William Stork

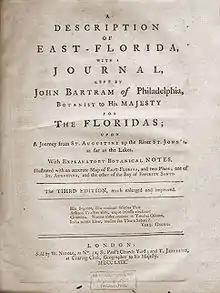
Title page of Stork's "Description of East Florida" (1769)

Dr William Stork (flourished 17511768) practiced as an oculist in England and the American colonies, and subsequently settled in the British colony of East Florida and published pamphlets encouraging its settlement. Some accounts state that he was initially from Germany, but do not provide primary references which prove the claim.